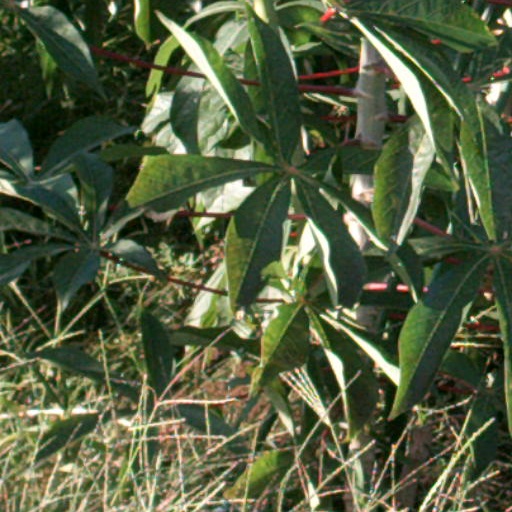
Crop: cassava